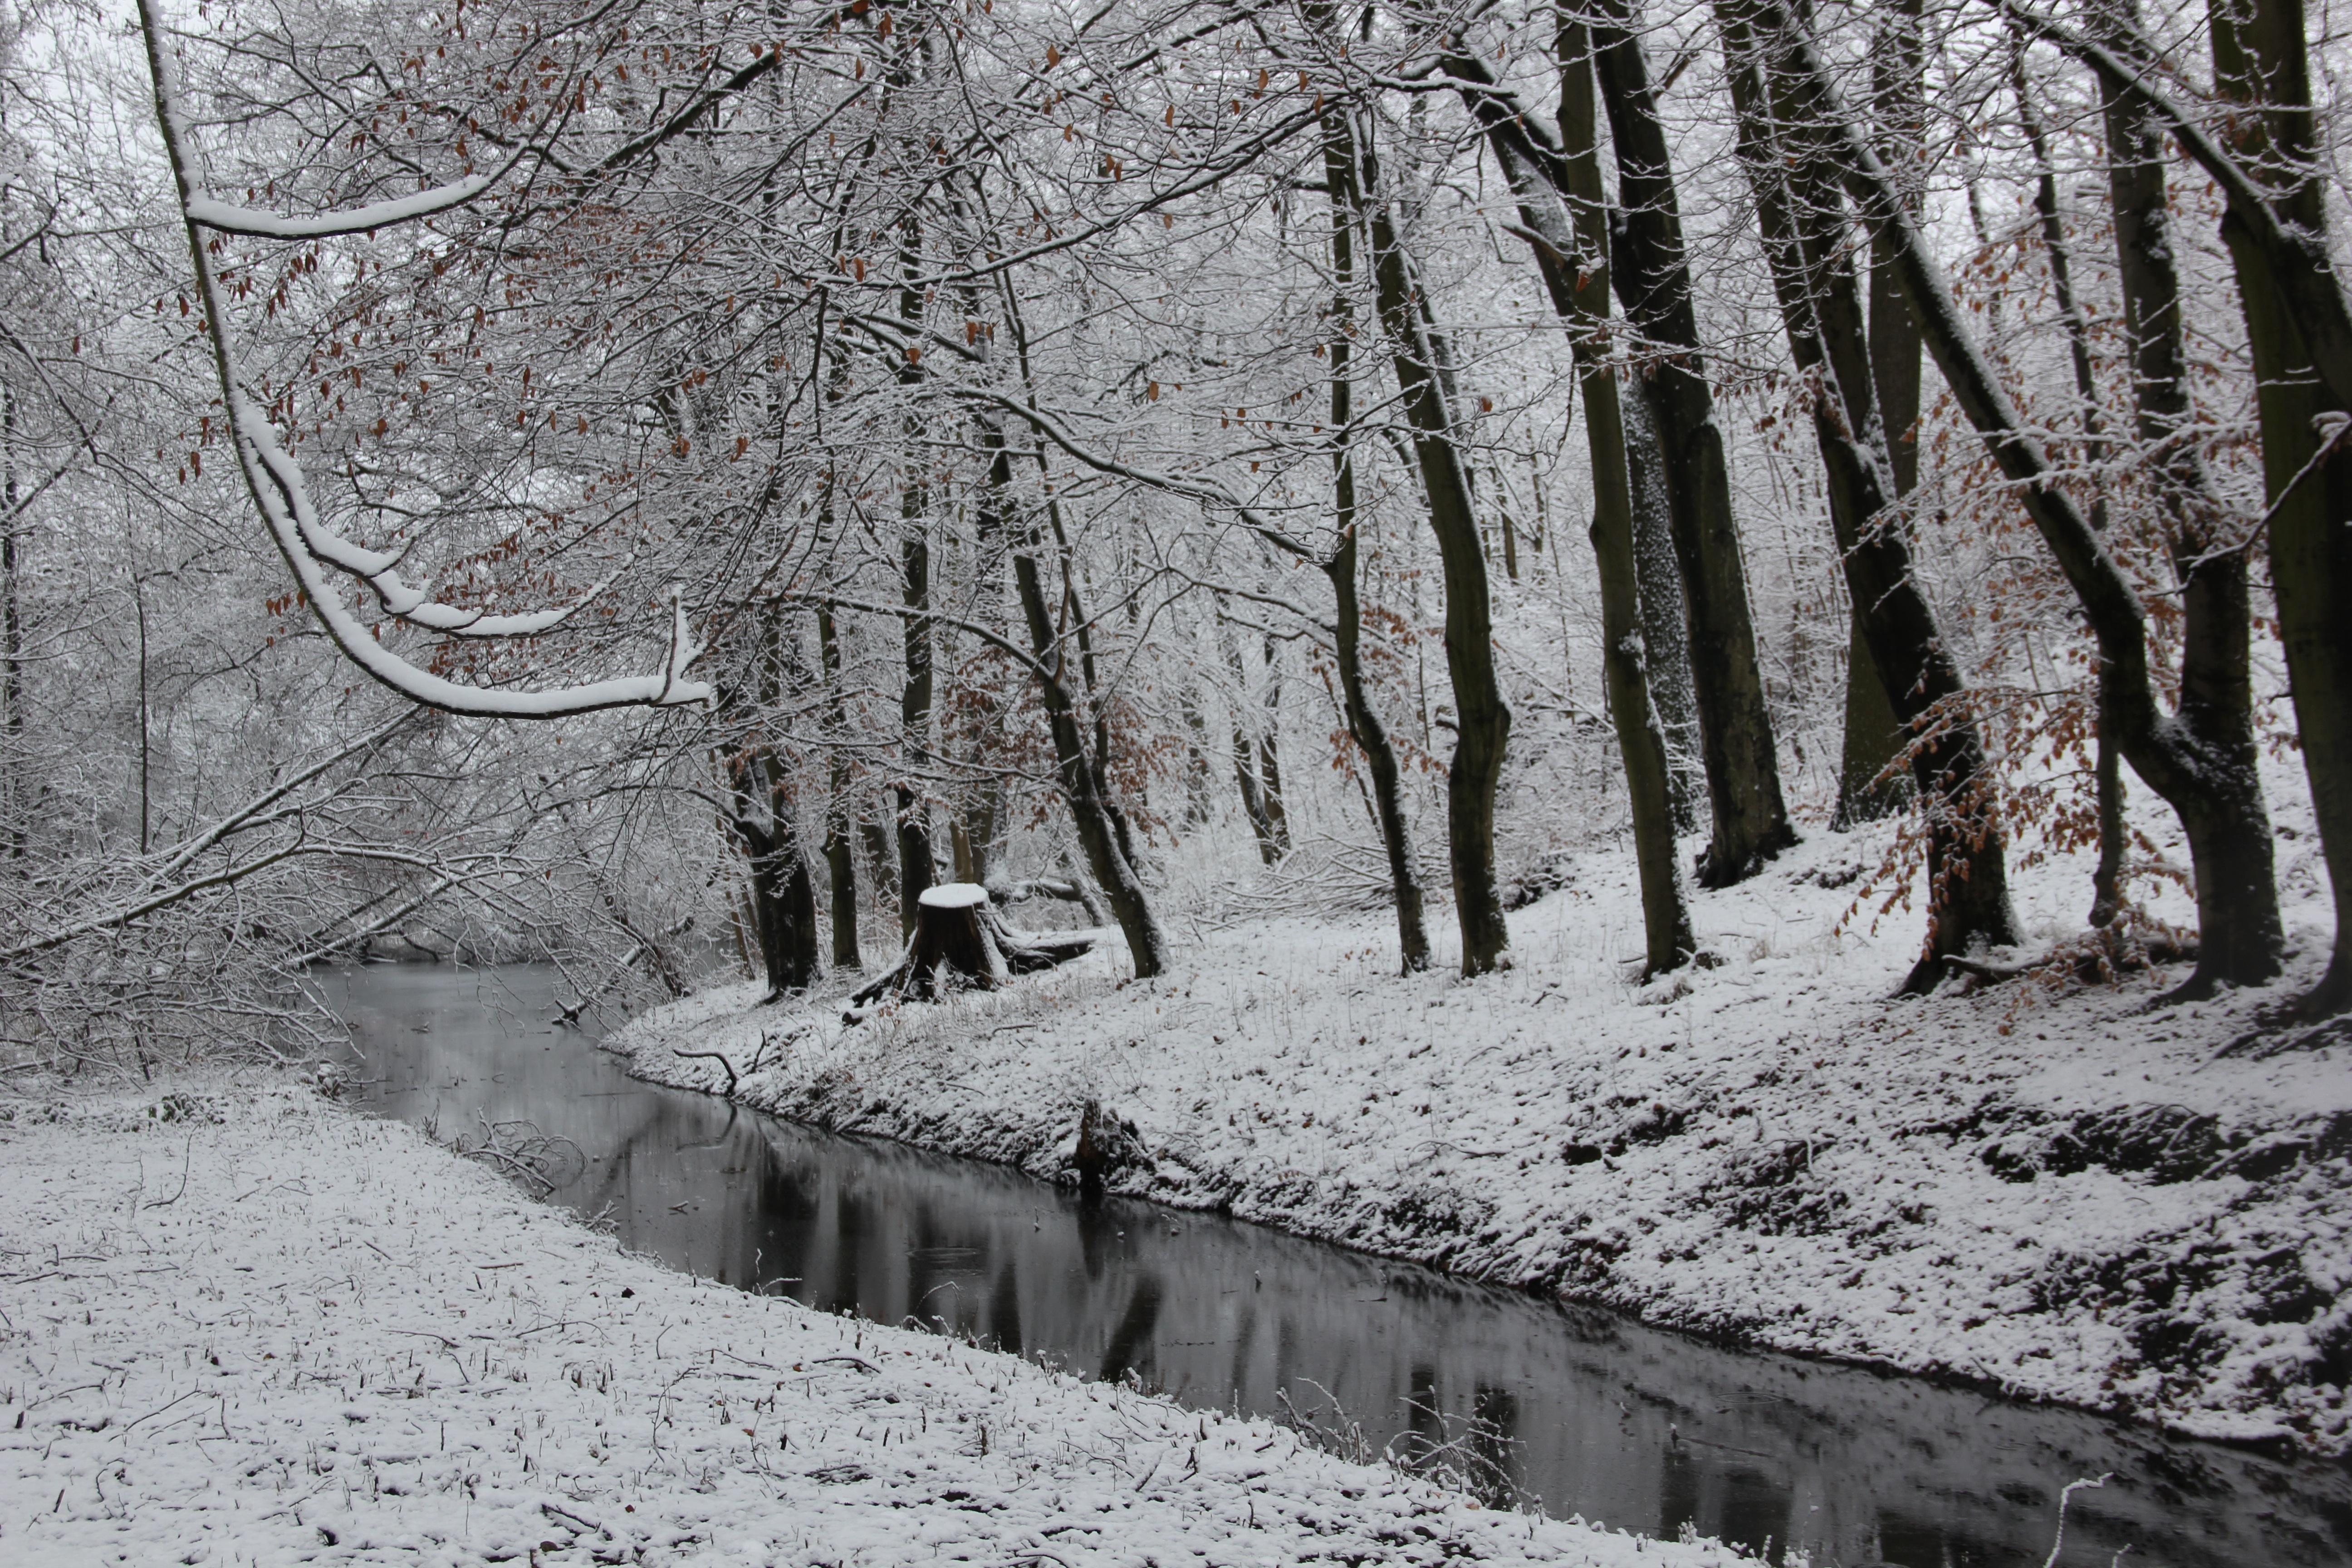
tree, nature, forest, branch, snow, cold, winter, plant, frost, river, ice, weather, monochrome, season, icy, woodland, habitat, wintry, winter magic, freezing, natural environment, woody plant